Battle of Blood River

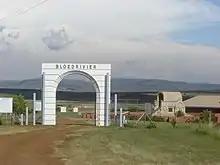
Entrance to the Battle of Blood River Monument in Kwazulu-Natal

The Battle of Blood River or Voortrekker-Zulu War (16 December 1838) was fought on the bank of the Ncome River, in what is today KwaZulu-Natal, South Africa between 464 Voortrekkers ("Pioneers"), led by Andries Pretorius, and an estimated 25,000 to 30,000 Zulu. Estimations of casualties amounted to over 3,000 of King Dingane's soldiers dead, including two Zulu princes competing with Prince Mpande for the Zulu throne. Three Voortrekker commando members were lightly wounded, including Pretorius.